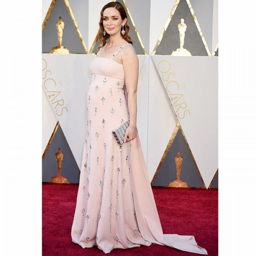
actor , actor , wife and music video performer glowed on the red carpet at awards on sunday .